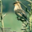
Label: bird